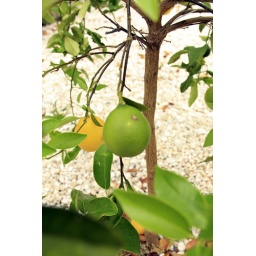
A very small Key Lime tree in the front yard of the house we rented in Marathon, Florida in the Florida Kays.